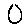
Label: 0